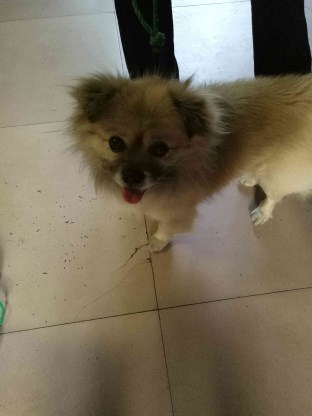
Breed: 3336-n000121-chinese_rural_dog